Hans Reidar Holtermann

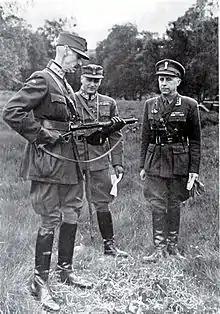
Holtermann (right) with King Haakon VII and Crown Prince Olav in Scotland. Haakon VII is inspecting a Sten gun.

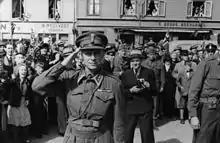
Holtermann in Trondheim during the 1945 Constitution Day celebrations

From Sweden Holtermann made his way to the United Kingdom where, in 1943, he assumed the rank of Oberst (Colonel) and took command of the Norwegian Army in exile's main unit – the Norwegian Brigade in Scotland. In 1944 Holtermann was transferred to lead District Command Trøndelag and returned to Sweden where he took part in Norwegian preparations for the coming liberation of Norway. After the German surrender in Norway on 8 May 1945 Oberst Holtermann led District Command Trøndelag over the border from Sweden on 10 May, together with two reinforced battalions of 2,570 Norwegian police troops, and took part in the disarmament and internment of the German occupation forces.